Crabtree's catalyst

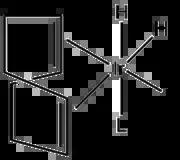
Crabtree's catalyst is thought to operate via an intermediate such as this: "cis"-[IrH(cod)L] (cationic charge not shown).

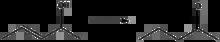
An example of isomerization with Crabtree's catalyst. The reaction proceeds 98% to completion in 30 minutes at room temperature.

Crabtree's catalyst is used in isotope exchange reactions. More specifically, it catalyzes the direct exchange of a hydrogen atom with its isotopes deuterium and tritium, without the use of an intermediate. It has been shown that isotope exchange with Crabtree’s catalyst is highly regioselective.